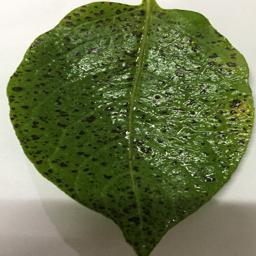
Etiqueta: Tizon_Temprano